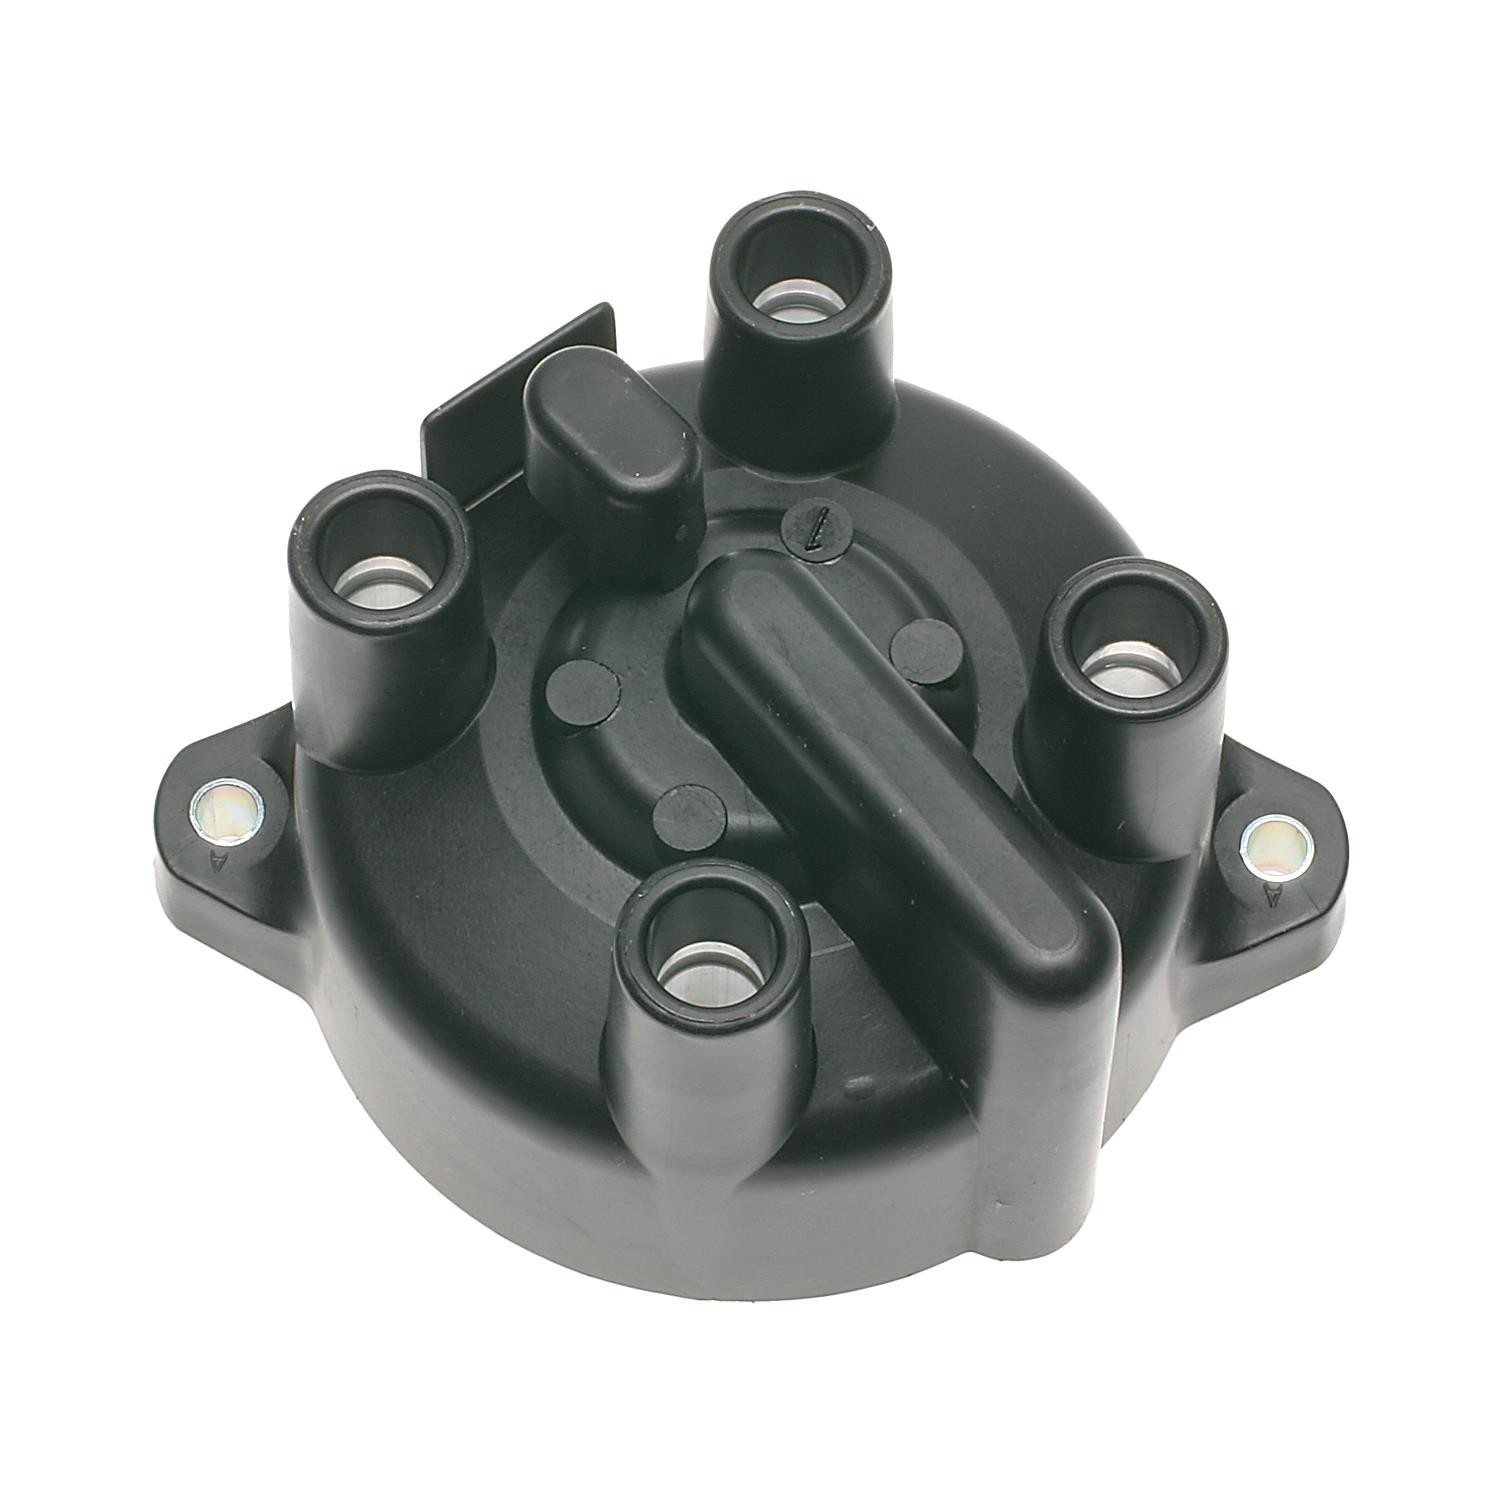
Standard Ignition JH-224 Distributor Cap
Brand: Standard Ignition
Category: Vehicles & Parts > Vehicle Parts & Accessories > Motor Vehicle Parts > Motor Vehicle Engine Parts > Ignition Components > Distributor Parts